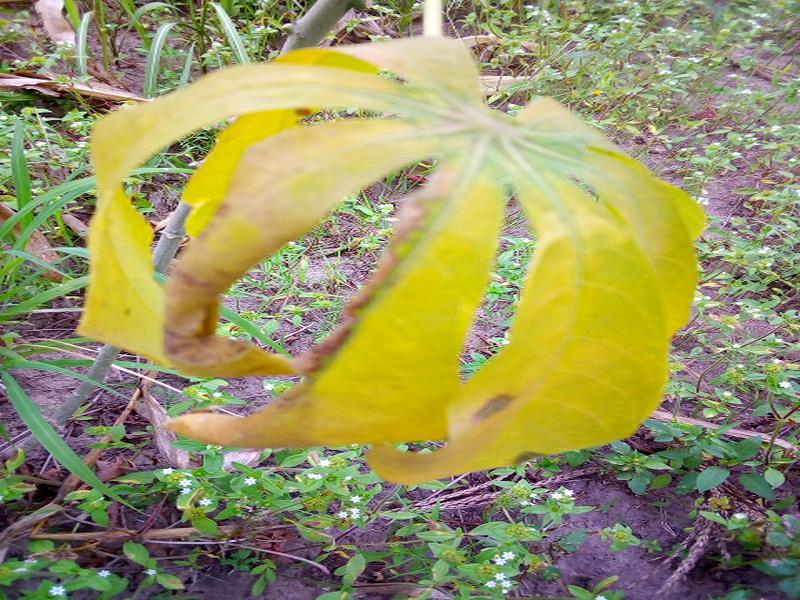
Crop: cassava
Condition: healthy